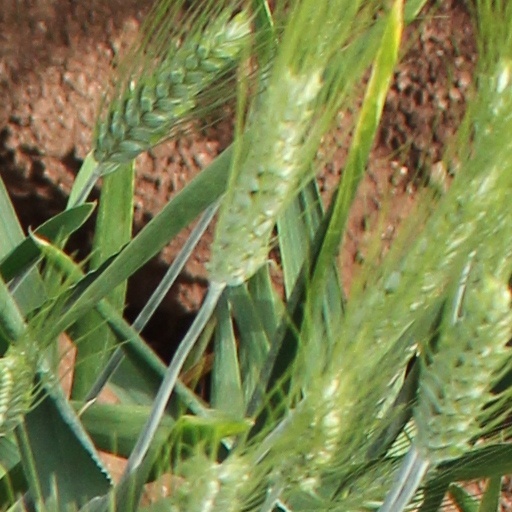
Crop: wheat